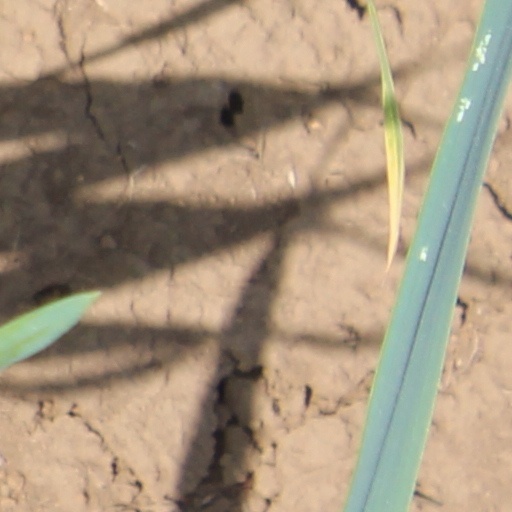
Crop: wheat